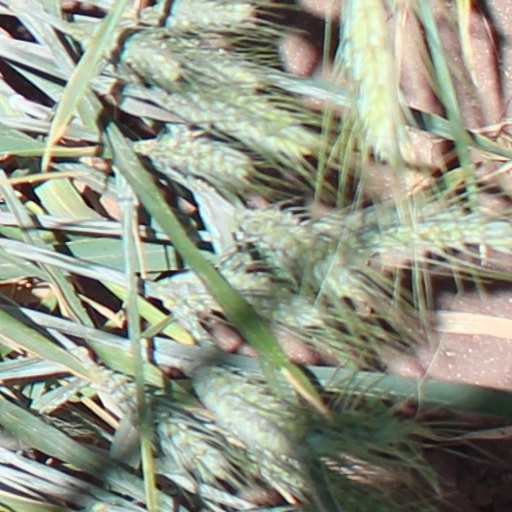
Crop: wheat